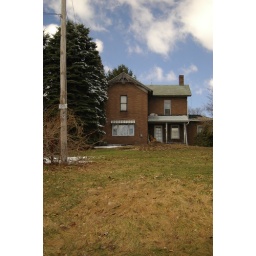
Trumbull County, OH 2008...This house is directly across the road from the house in the Brown House set.